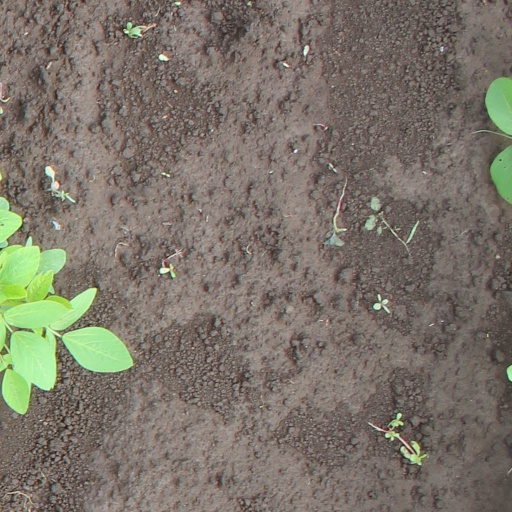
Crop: soybean